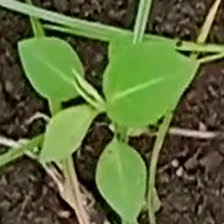
Weed species: Moti_dudhi(Euphorbia_geneculata_L)